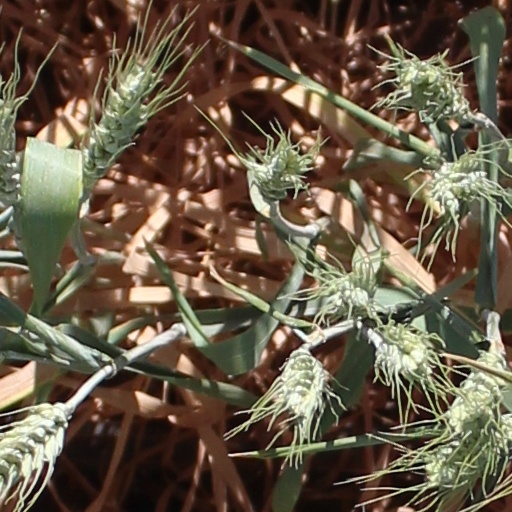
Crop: wheat